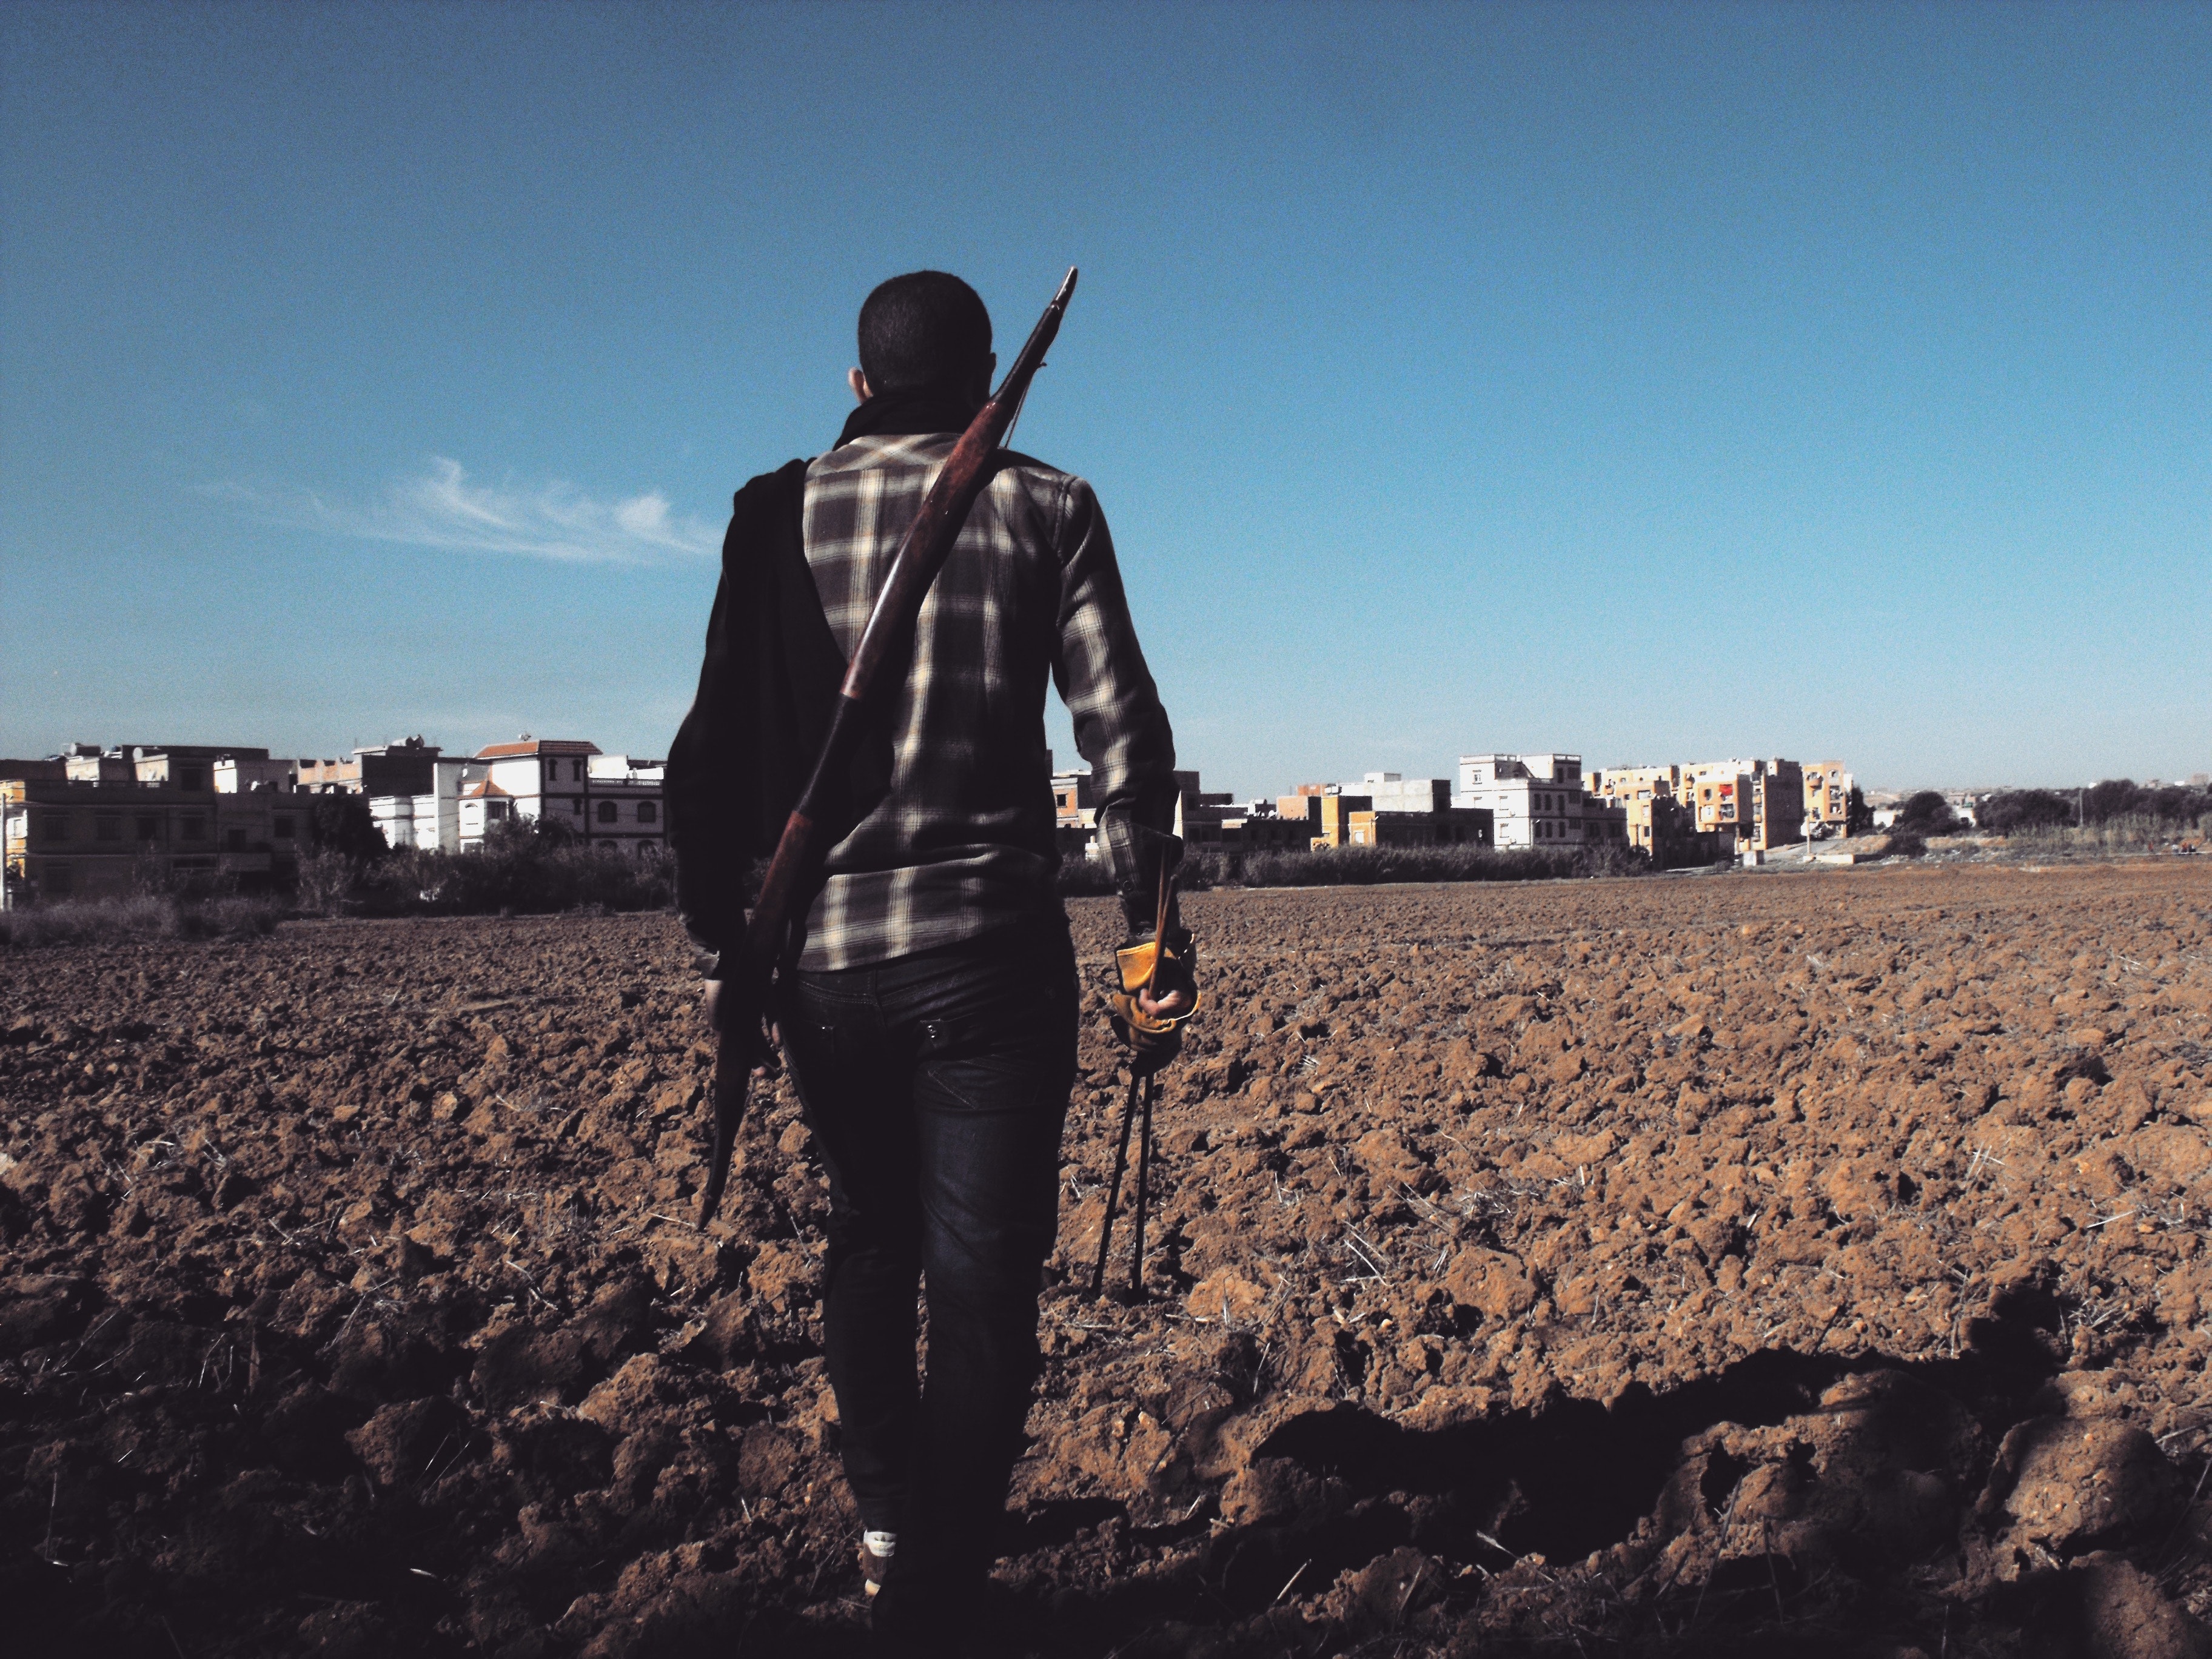
sky, standing, human, cloud, tree, photography, soil, outerwear, landscape, mountain, horizon, travel, tourism